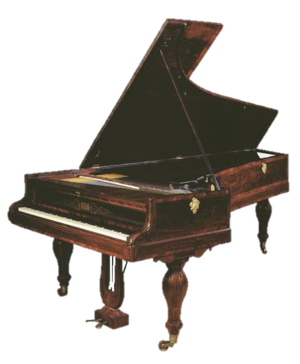
Le premier grand piano amené à Lisbonne, Portugal. Il a été porté par Franz Liszt en 1845, et a été offert à la reine Maria II qui, à son tour, l'a donné à Manuel Inocêncio Liberato dos Santos, maître de musique de la maison royale.